NASCAR Racing 2002 Season

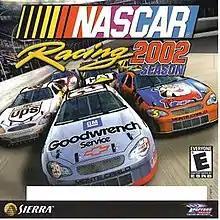
Cover art featuring the cars of Kevin Harvick, Terry Labonte, Dale Jarrett, Ward Burton, and Jeff Burton

NASCAR Racing 2002 Season is the successor to "NASCAR Racing 4", released in 2002.